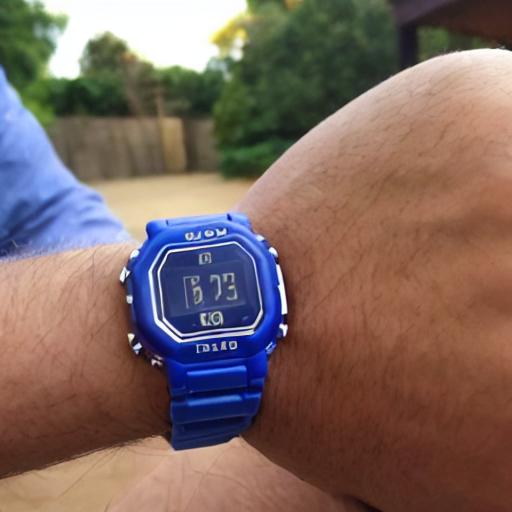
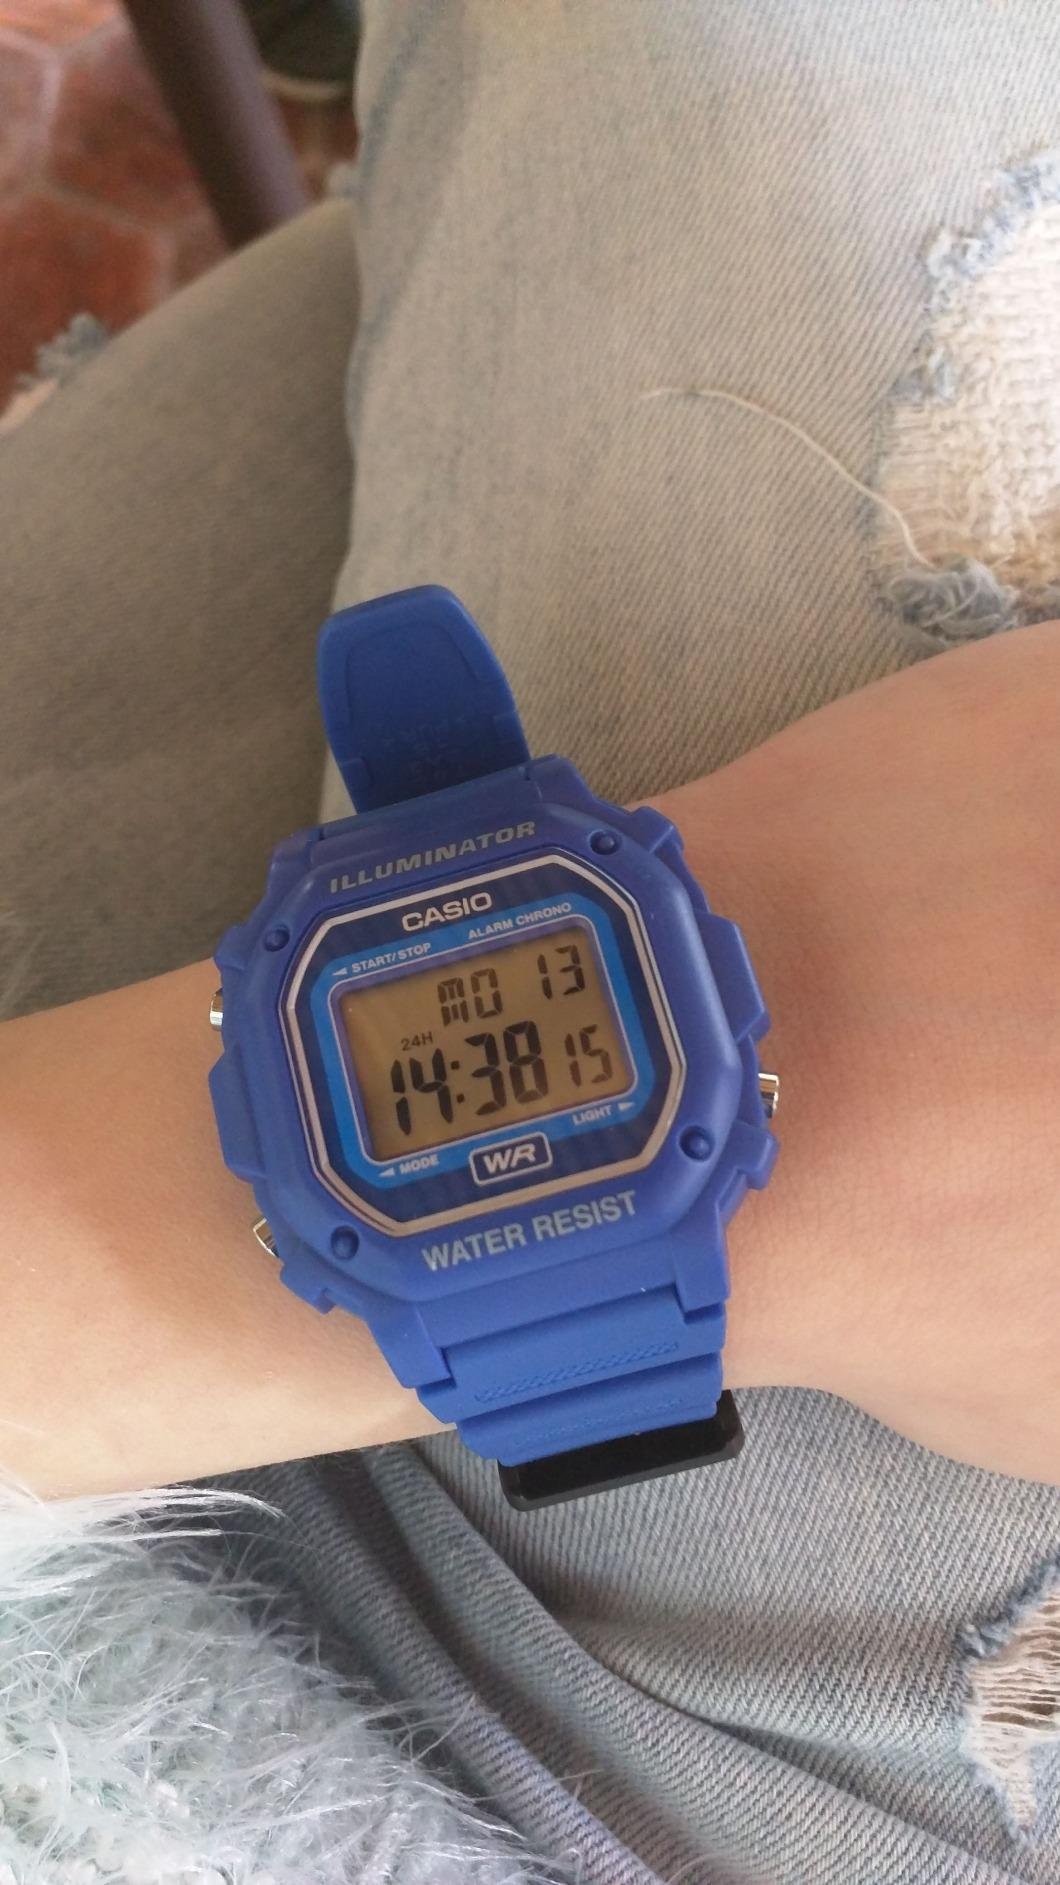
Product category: accessories_watch
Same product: no